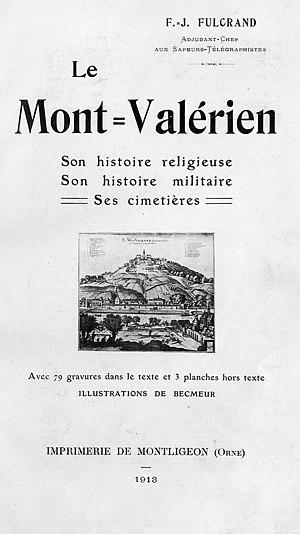
Livre sur le Mont Valérien écrit par l'ADC Fulcrand
L'histoire de Suresnes, commune de la banlieue ouest de Paris, est particulièrement liée à sa position géographique singulière, entre la Seine et le mont Valérien, l'un des points les plus élevés de l'agglomération parisienne. Ses activités économiques se développent ainsi historiquement en lien avec cet environnement, de la pêche sur le fleuve, en passant par la culture de la vigne sur les coteaux, l'industrie automobile et aéronautique le long de la Seine et, depuis la création du centre d'affaires de La Défense dans les communes voisines de Courbevoie et de Puteaux, par l'accueil de sièges de grandes entreprises.